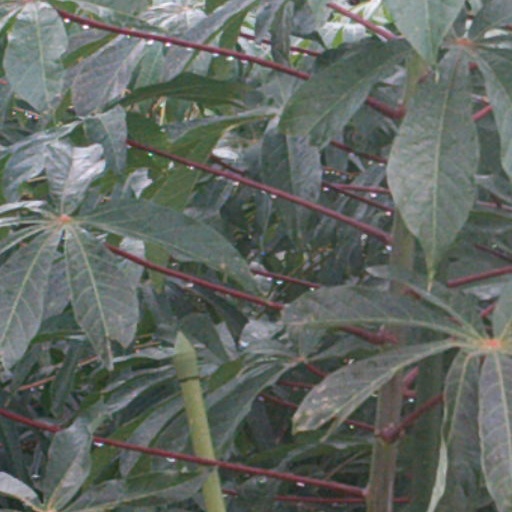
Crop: cassava